Lightship Nantucket

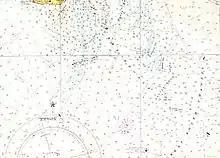
The location of the Nantucket Shoals lightship station at the southern edge of the shoals.

The station named Nantucket or Nantucket Shoals was served by a number of lightvessels (also termed lightships) that marked the hazardous Nantucket Shoals south of Nantucket Island. The vessels, given numbers as their "name," had the station name painted on their hulls when assigned to the station. Several ships have been assigned to the Nantucket Shoals lightship station and have been called "Nantucket". It was common for a lightship to be reassigned and then have the new station name painted on the hull.